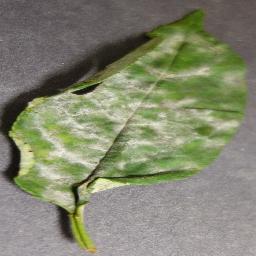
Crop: cherry
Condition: (including_sour)_powdery_mildew